State Fair (1962 film)

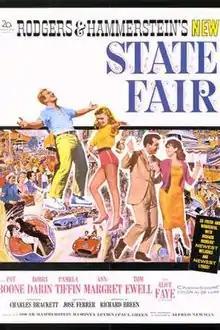
Theatrical release poster

State Fair is a 1962 American musical film directed by José Ferrer, with music by Rodgers and Hammerstein, and starring Pat Boone, Bobby Darin, Pamela Tiffin, Ann-Margret, Tom Ewell and Alice Faye. It is a remake of the 1945 film of the same name, in turn based on the novel by Phil Stong.